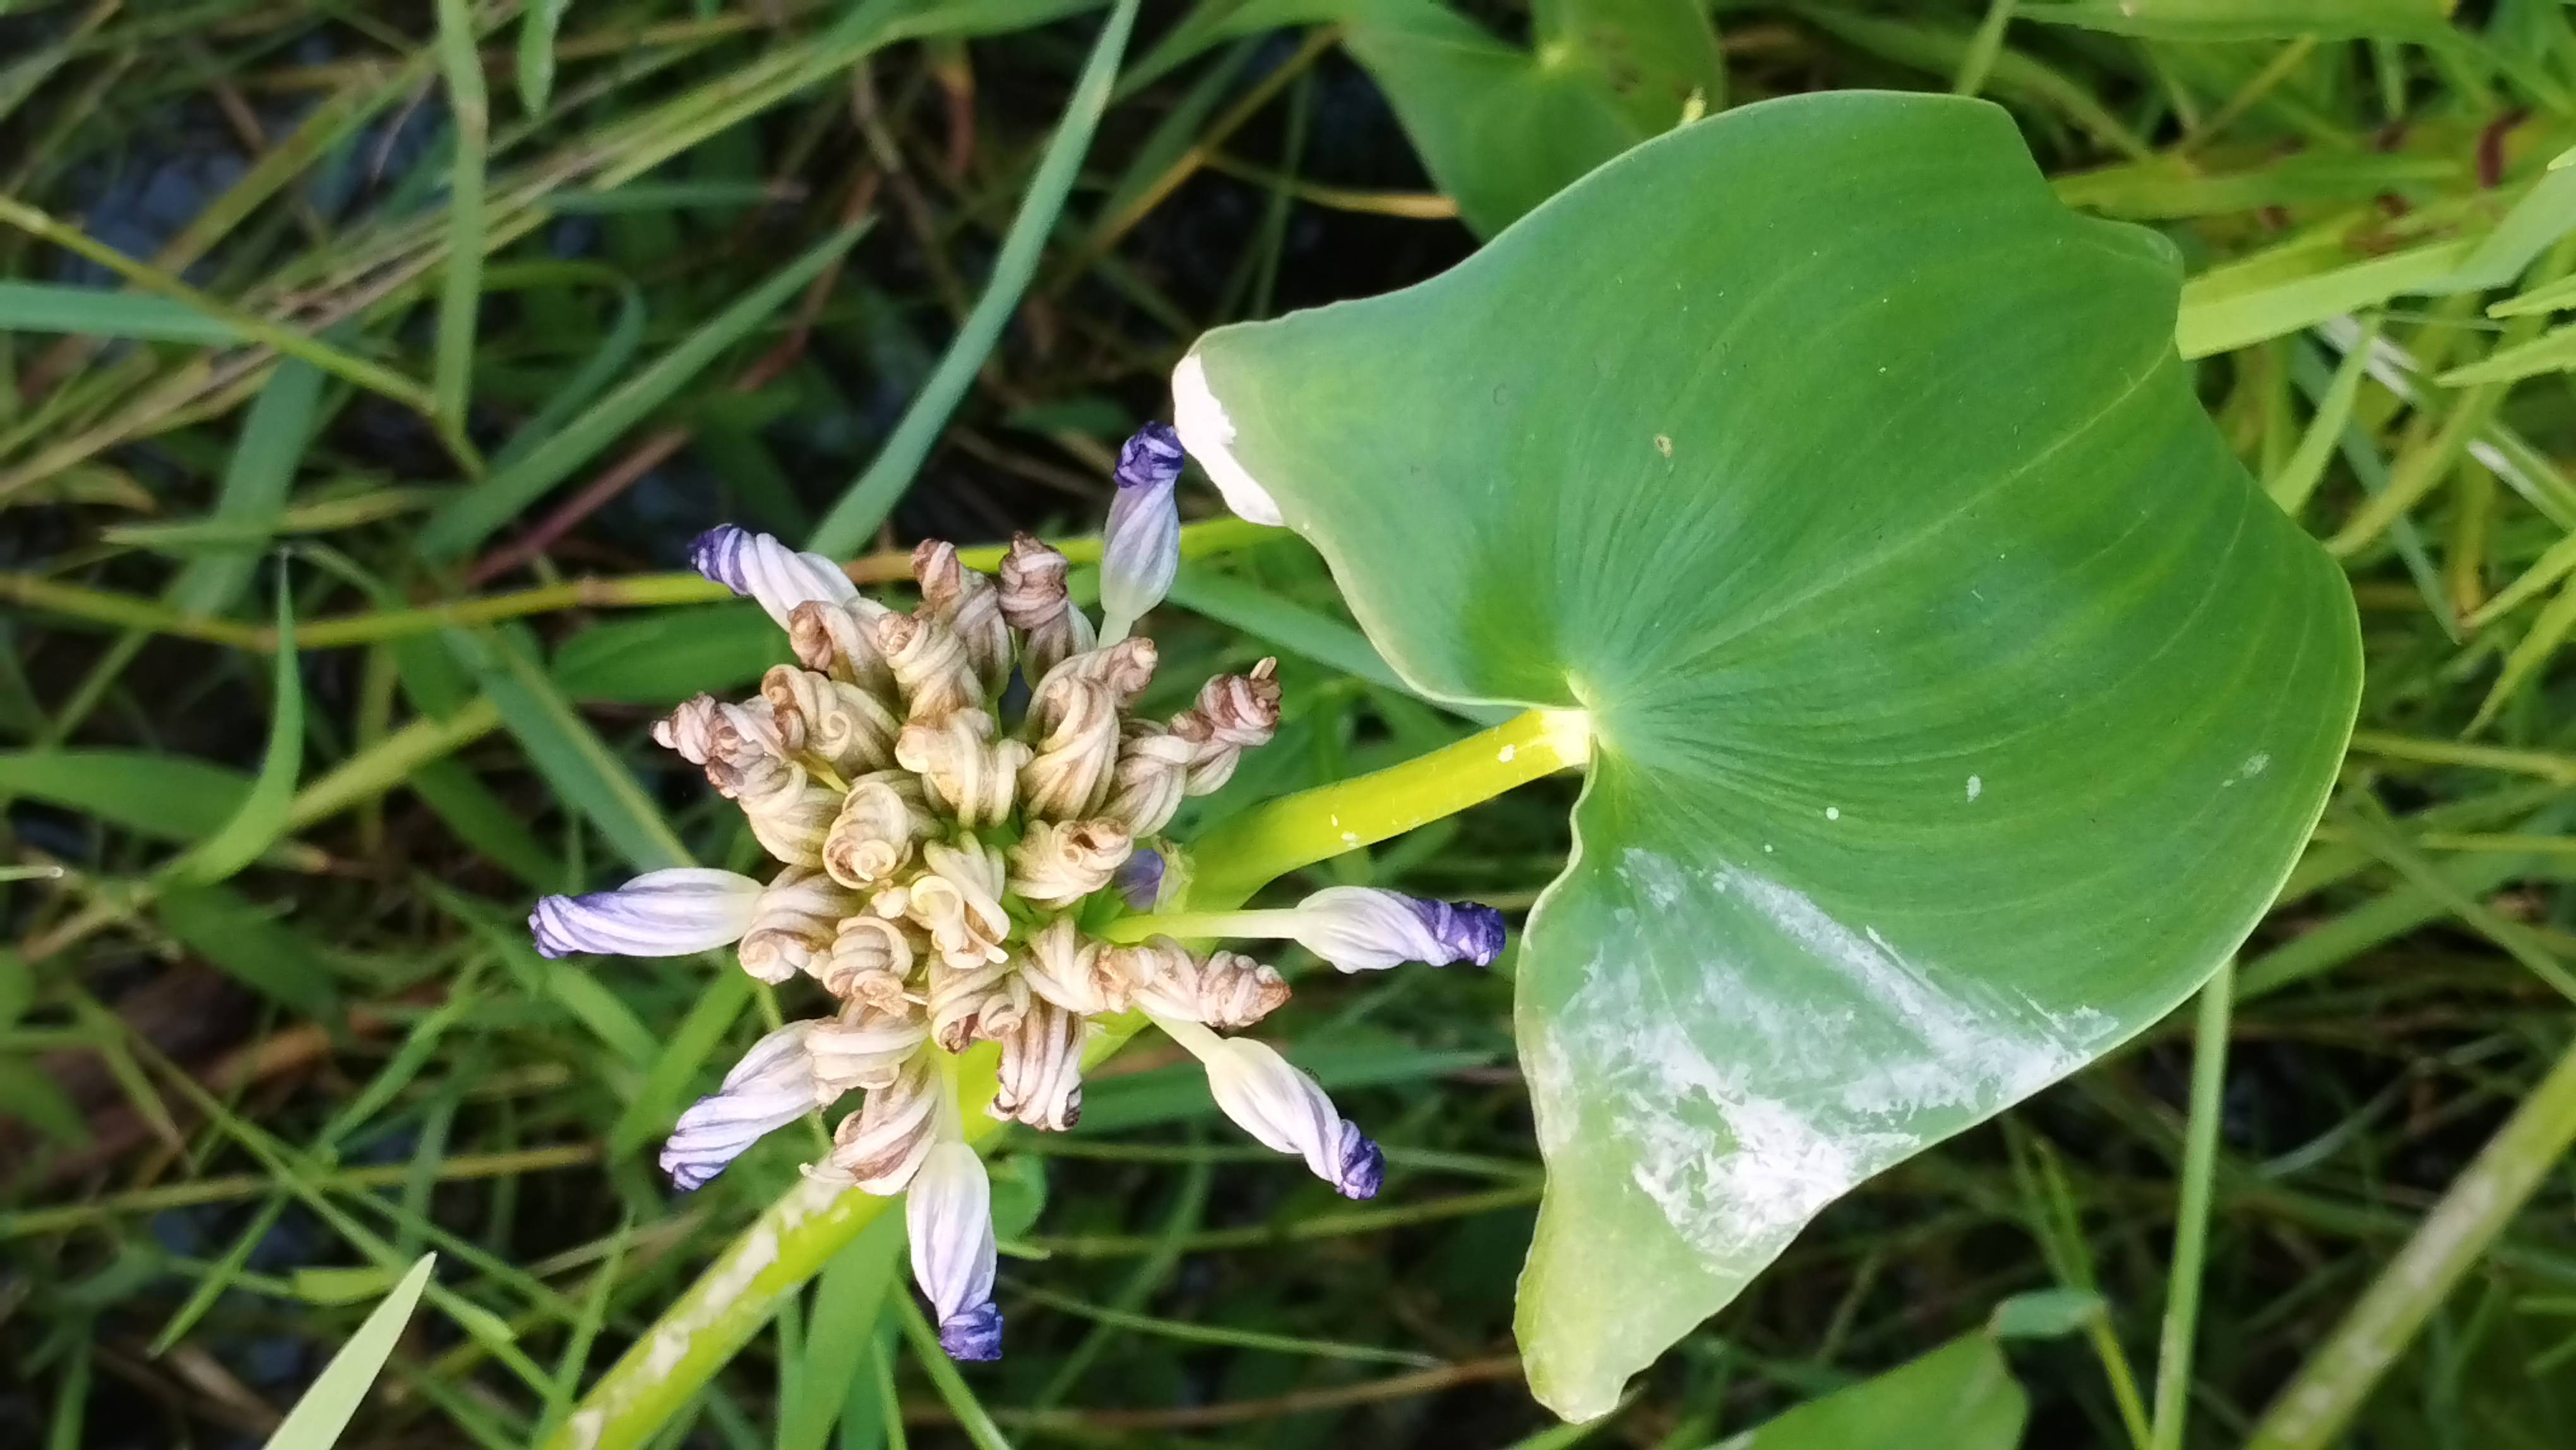
Species: Heartleaf False Pickerelweed (Monochoria korsakowii)